Saiin Station

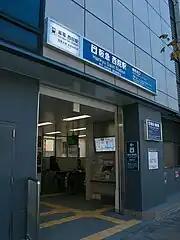
Hankyu Saiin Station Entrance

Saiin station's secondary entrance is situated on the southwest corner of Shijo street and Nishioji street in Kyoto, Kyoto Prefecture, Japan. Saiin Station is located in Saiin Kōzanji-chō, Ukyō-ku, Kyoto.